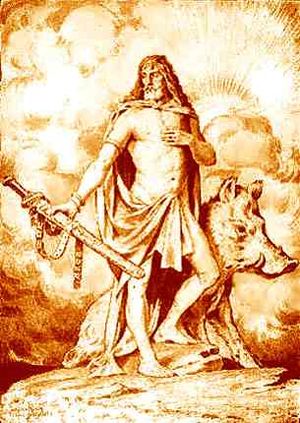
Alf (nordisk mytologi) / Nordisk mytologi
Frugtbarhedsguden Frej omtales også som alfernes fyrste.
Alf er i den før-kristne germanske og nordiske mytologi navnet på et væsen, der tilhørte en særlig kategori af guddommelige væsner, med en meget fremtrædende plads i religionen. Det blev senere i folkloren til et kollektivnavn for en heterogen skare af eventyrlige og overnaturlige væsner. I sin oprindelige før-kristne form blev alferne sandsynligvis opfattet som en personificering af det land og den natur, der omgav menneskene, dvs. den opdyrkede jord, gården og de naturressourcer, som hørte dertil. De var guddommelige eller delvis guddommelige væsener, der besad magiske kræfter, som de brugte både til fordel og ulempe for menneskene. Alferne var blot én gruppe af magter ud af mange i den nordiske mytologi, der udover de mægtigste aser og vaner også rummede diser, norner, dværge, fylgjer, jætter, vølver, valkyrier og vætter. De fleste af disse mindre magter var navnløse og kollektive, og kun enkelte rager op som navngivne skikkelser. Tilsyneladende blev alferne opdelt i to grupper, en lys og en mørk, men der er ikke enighed i forskningen om, hvordan man skelnede mellem de to grupper.